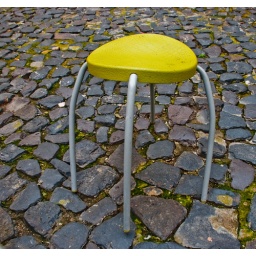
and enjoy. Caught while walking up the hill to Castelo in Lisbon.